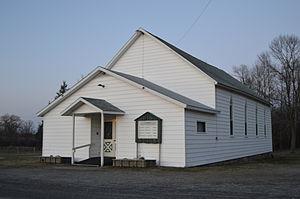
Chest Township est un township, situé au sud du comté de Clearfield, aux États-Unis. En 2010, il comptait une population de 515 habitants.